The Return of the Texas Chainsaw Massacre

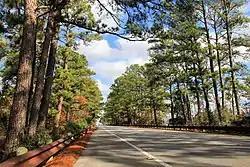
A two-lane highway with numerous pine trees populating both sides of the road

"The Return of the Texas Chainsaw Massacre" was shot over a period of six weeks in the late summer of 1993, on a budget of approximately $600,000. At the time of its production, the film had the working title "The Taxidermist: Texas Chainsaw Massacre 4". Principal photography took place on location at an abandoned farmhouse in Pflugerville, Texas, and nearby Bastrop, beginning in August. The farmhouse had previously been used as a filming location for the films "Red Headed Stranger" (1986) and "Flesh and Bone" (1993). The high school scenes in the film's opening and hospital interiors in its conclusion were filmed at Pflugerville High School. The film was shot in mostly chronological order.